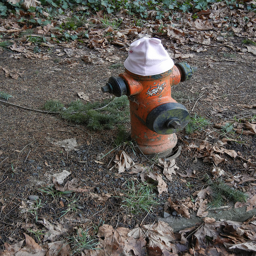
A red fire hydrant with a baby's hat is sitting in the middle of the ground.
There is a white hat sitting on top of the fire hydrant.
An orange and green fire hydrant with a cap sitting on it.
a fire hydrant with a cap on the top of it
A fire hydrant with an infant sized hat on top, outside in dirt, sparse grass, ivy and leaves.